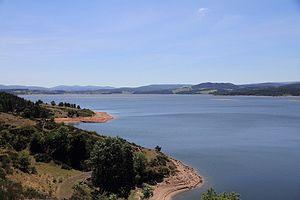
Le lac de Neussac en août 2011, Lozère, France.
Le lac de Naussac est un lac de retenue du barrage de Naussac. Il s'agit du plus grand lac du département français de la Lozère. L'ancien village de Naussac se situant sous le niveau d'eau du lac, il a été inondé. Sa fonction est d'assurer un débit minimum en cas d'étiage dans le cours moyen et inférieur de l'Allier et de la Loire.
Le Langouyrou est une rivière française qui coule dans le département de la Lozère dans la région Occitanie. C'est un affluent de l'Allier en rive gauche, donc un sous-affluent de la Loire.
Les gorges de l'Allier se présentent comme un canyon creusé par la rivière Allier. C'est un site naturel devenu touristique, surtout depuis la mise en place du train touristique qui longe les gorges entre les départements de la Haute-Loire et de la Lozère.